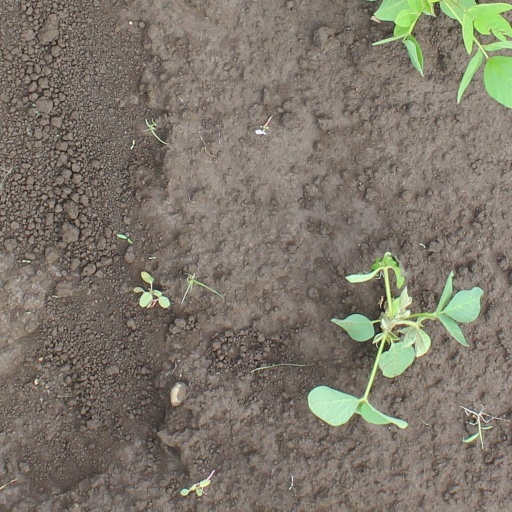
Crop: soybean